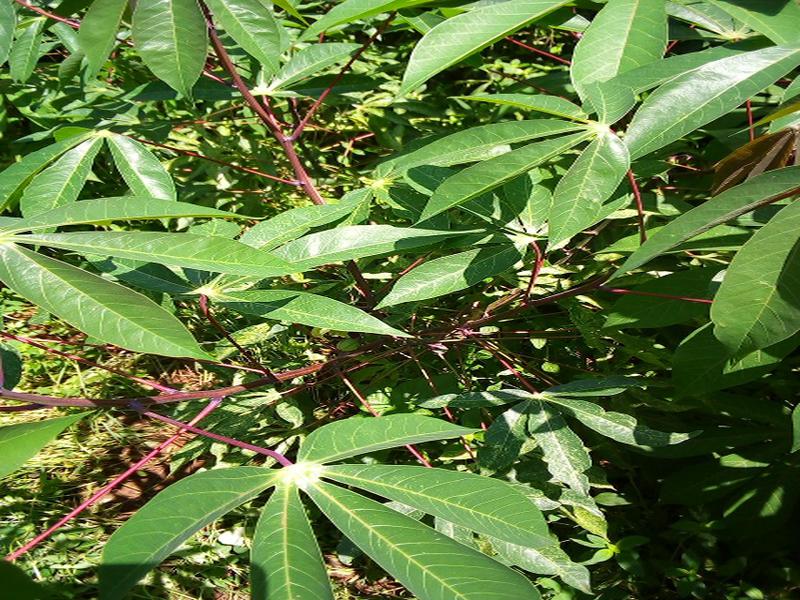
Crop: cassava
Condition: healthy